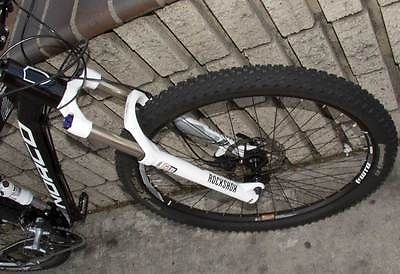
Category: bicycle